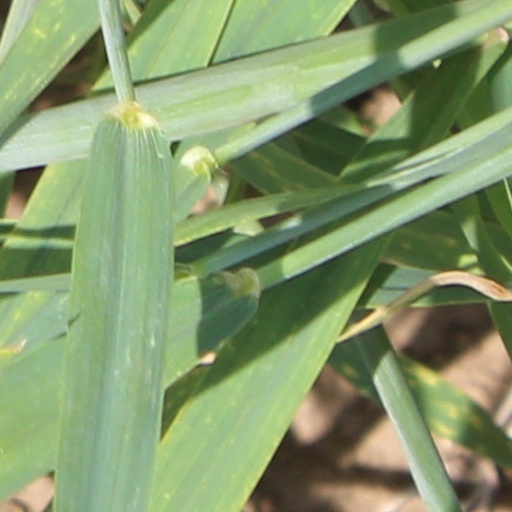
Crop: wheat